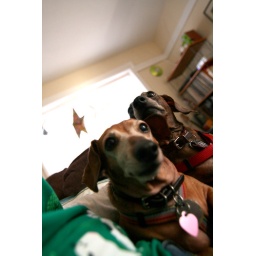
More dog sitting in apt 2A